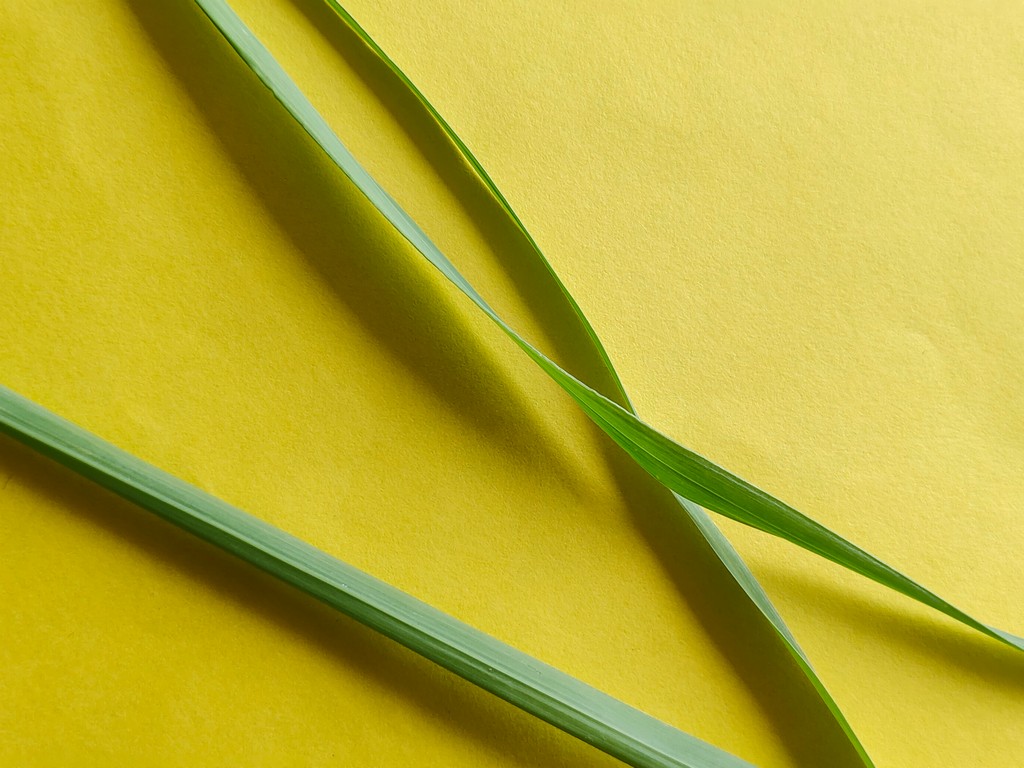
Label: Healthy